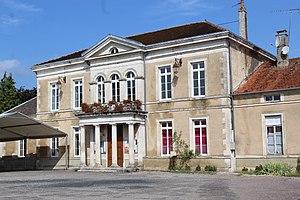
La mairie
Juzennecourt est une commune française située dans le département de la Haute-Marne, en région Grand Est.